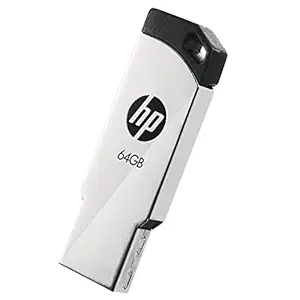
HP v236w USB 2.0 64GB Pen Drive
Category: Computers&Accessories
Price: 475 (list price: 1500)
Rating: 4.2 (64,273 ratings)
About this product: Durable metal Charming appearance which brings a great sense of style|Electronic plating after printing technic (Anti-fake). Other Features : Plug & Play|Lidless, compact design with integrated strap-hole, Temperature Proof, Shock-Proof, and vibration-proof|This pendrive is compatible with operating systems such as Windows 2000/XP and Vista, Windows 7, 8, 10 and MAC operating systems 10.3 and above. The HP V236W 64GB Pendrive has a minimum write rate of 4MB/sec and a read rate of 14MB/sec|Durable metal Charming appearance which brings a great sense of style|Electronic plating after printing technic (Anti-fake). Other Features : Plug & Play|Lidless, compact design with integrated strap-hole, Temperature Proof, Shock-Proof, and vibration-proof|This pendrive is compatible with operating systems such as Windows 2000/XP and Vista, Windows 7, 8, 10 and MAC operating systems 10.3 and above. The HP V236W 64GB Pendrive has a minimum write rate of 4MB/sec and a read rate of 14MB/sec